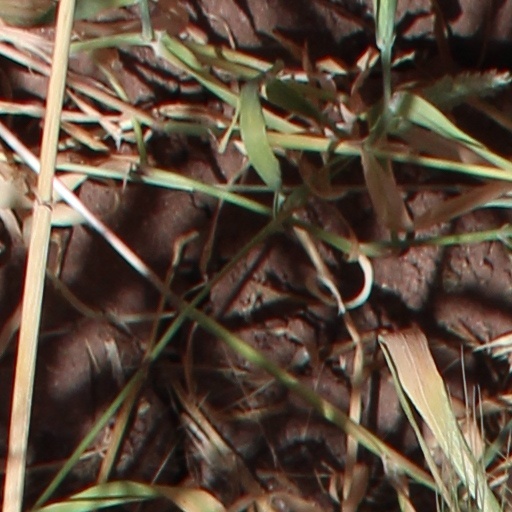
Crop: wheat